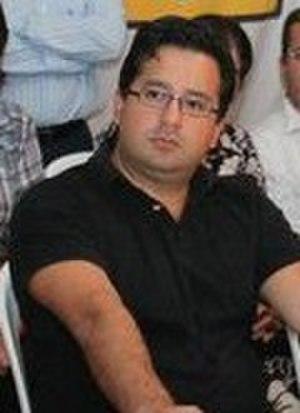
Juan Carlos Mendoza García, né le 7 juillet 1975 à San José, est un homme politique et un diplomate costaricien.